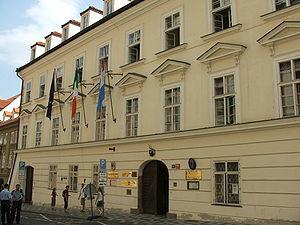
l'Ambassade du Luxembourg et de l'Irlande à Prague - Malá Strana, Tchéquie